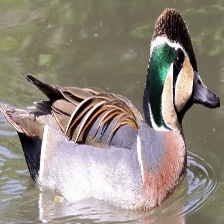
Species: BAIKAL TEAL
Scientific name: ANAS FORMOSA
ImageNet parent category: drake